Parker Lundgren

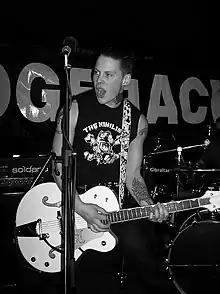
Parker Lundgren with American punk rock band Sledgeback (2009)

For disputed reasons, Lundgren replaced guitarist Mike Stone in Queensrÿche, Lundgren claims that the band "had a falling out" with Stone, but co-guitarist Michael Wilton claims that Lundgren replaced Stone without his knowledge by singer Geoff Tate due to "Stone was making too many grand demands and we could hire Parker Lundgren for cheap." and that "I had never heard Parker Lundgren play, nor was I or the rest of the band included in this major decision." Lundgren claims he was aided by the fact that he already knew most of their material. Lundgren was tipped that the upcoming tour would consist of the albums "American Soldier", "Rage for Order" and "Empire", which he learned before auditioning with Queensrÿche's lead guitarist, Michael Wilton. Lundgren claims Wilton was surprised that he knew the whole set, and possibly also relieved he would not have to teach the new guitarist all the parts.